Maidashi

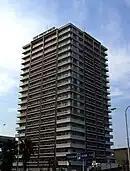
Club Orient No.70 Harbor South Tower2

In the Maidashi area there are twelve medical organizations, and per capita number of doctors, nurses, and beds is well above the national average.